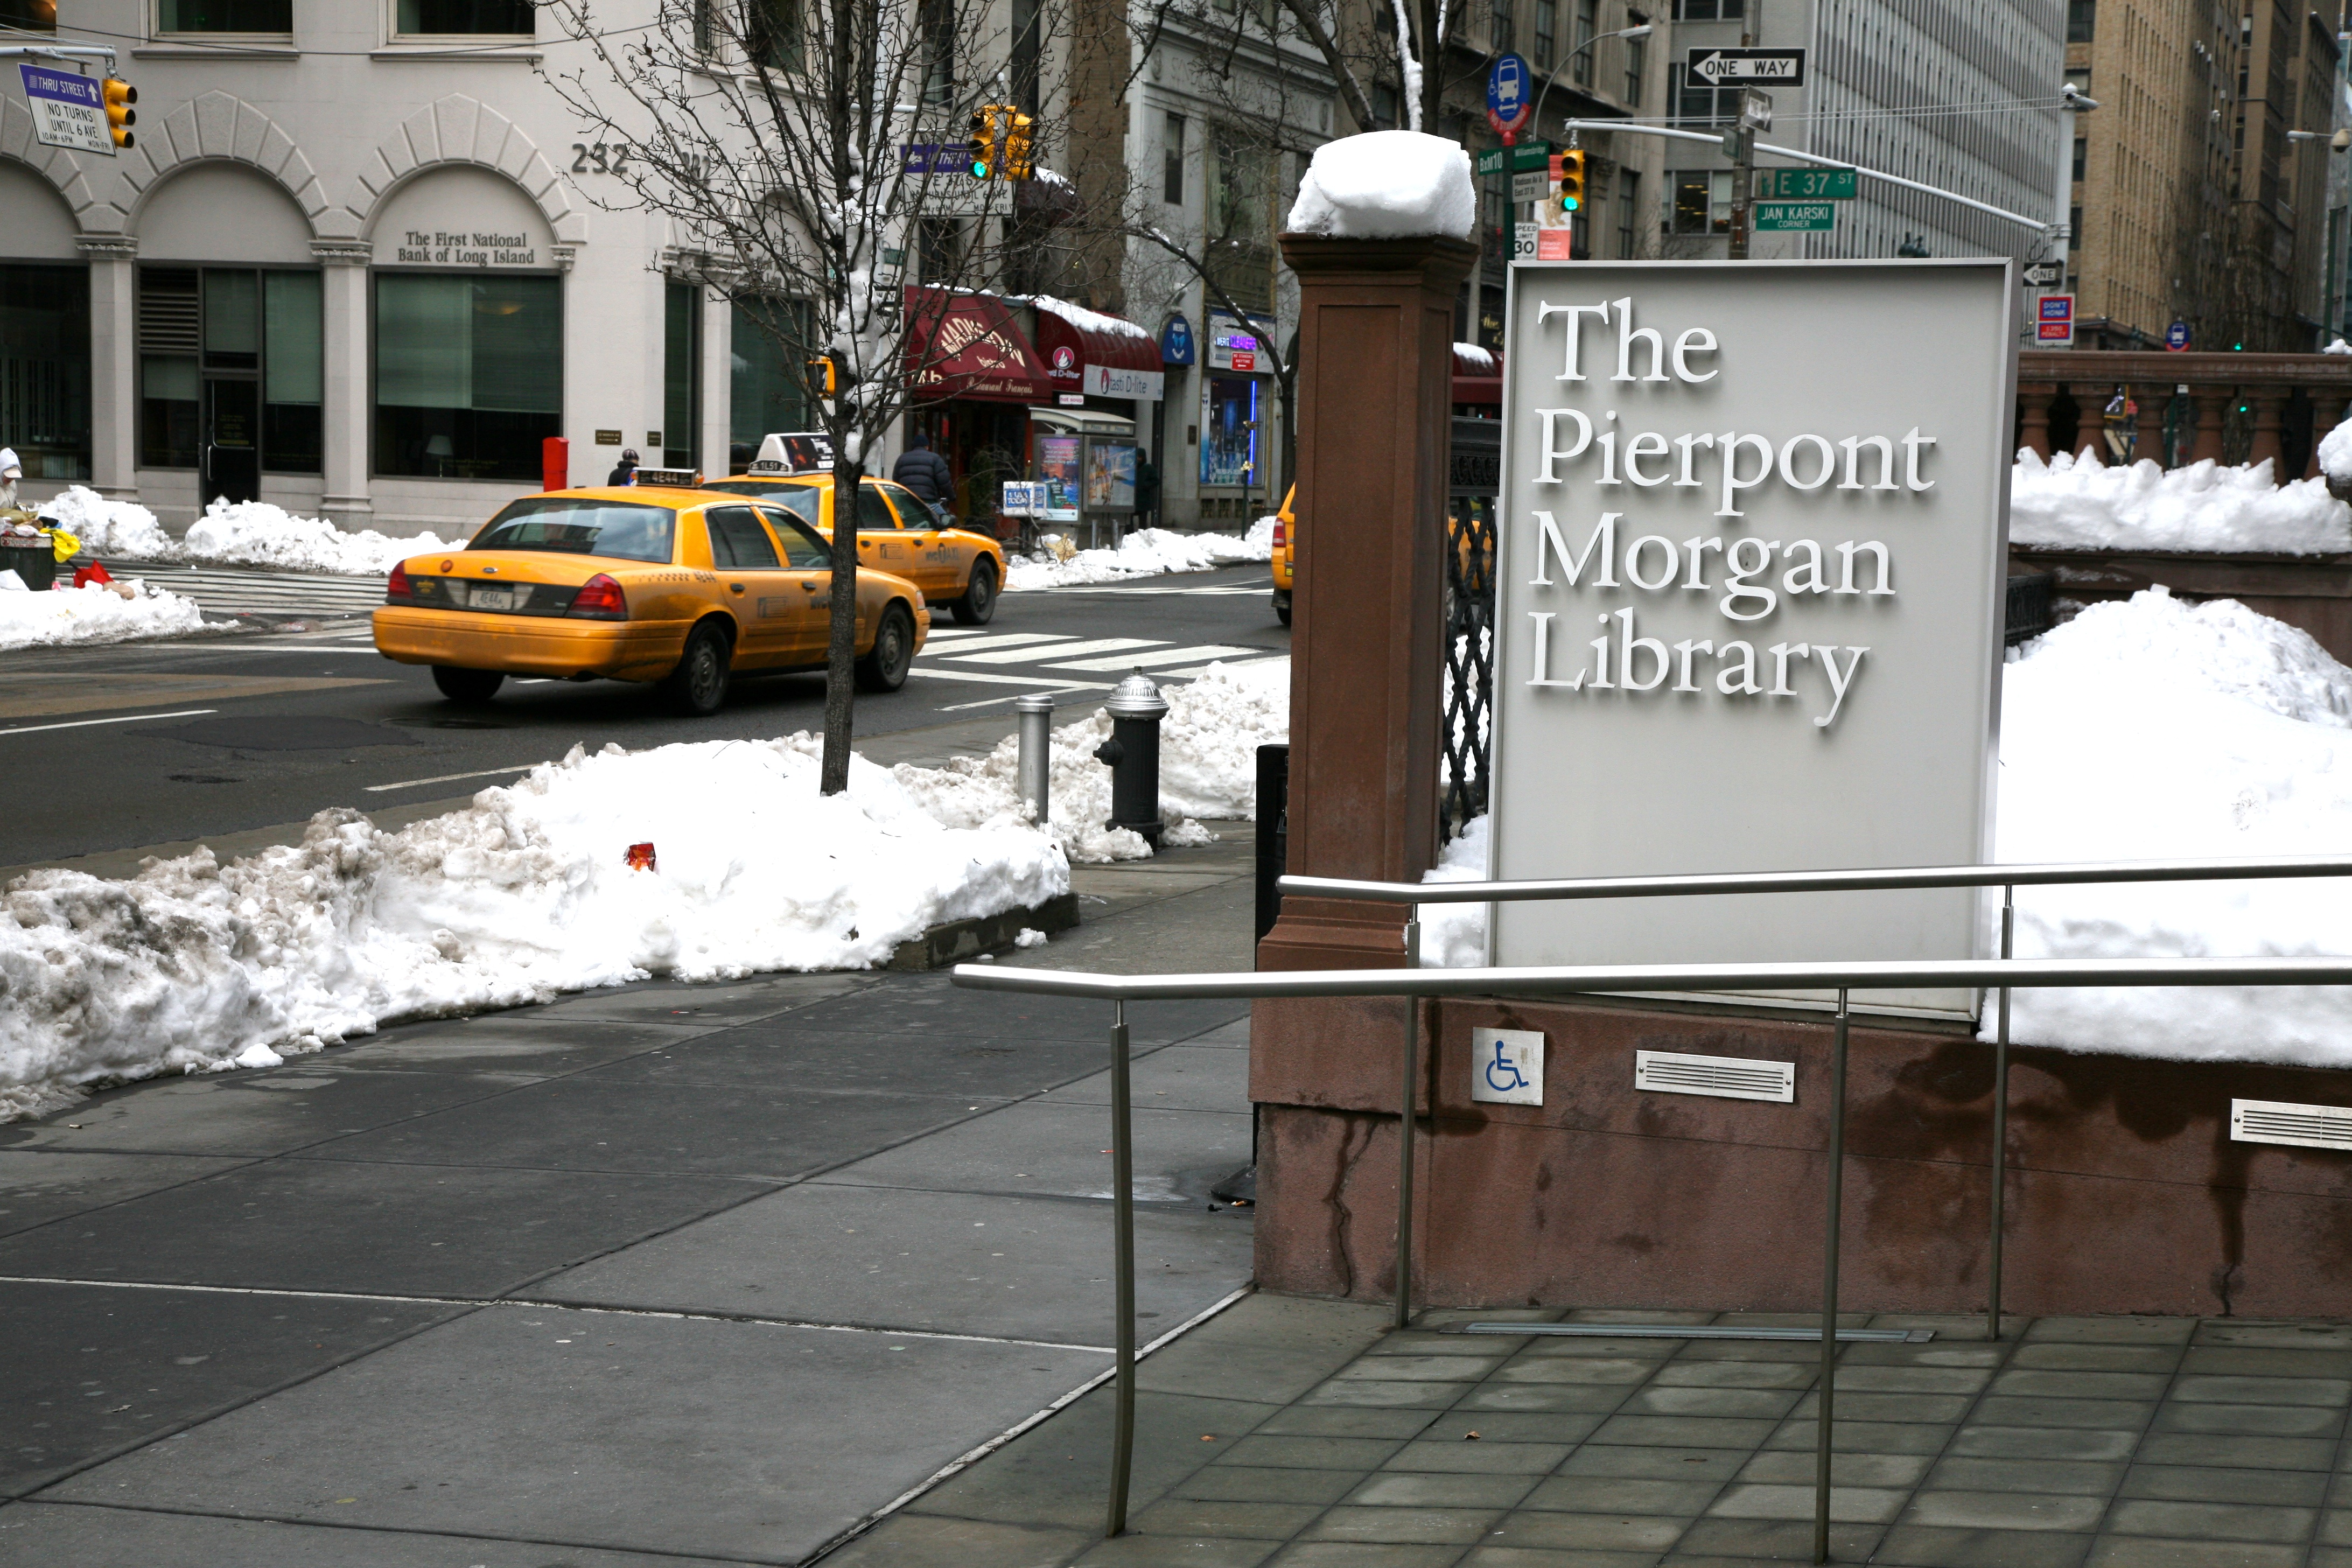
landscape, pedestrian, snow, road, street, city, manhattan, downtown, nyc, weather, landmark, newyork, library, infrastructure, newyorkcity, ny, urbanlandscape, midtown, selection, madisonavenue, murrayhill, historiclandmark, nyclandmark, bibliotheque, pierpontmorgan, urban area